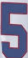
Number: 5